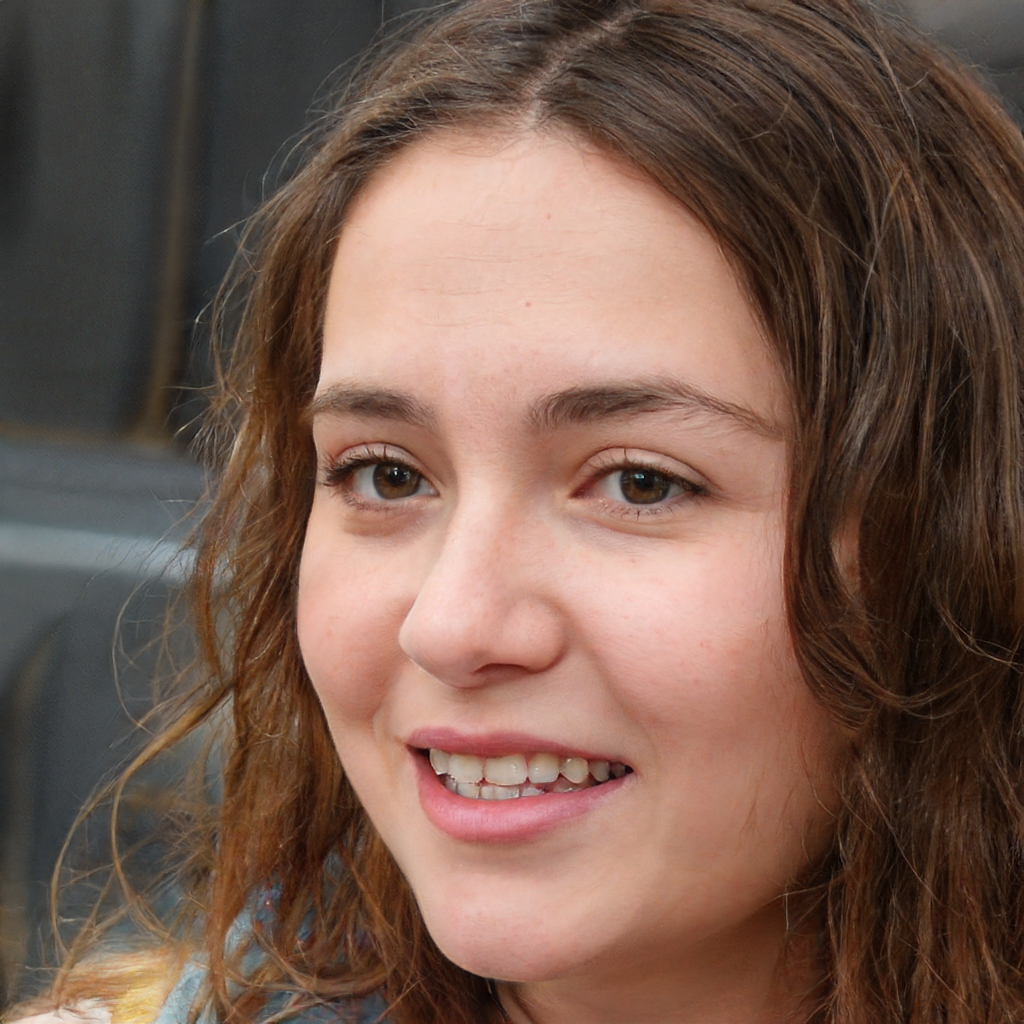
Label: Colored